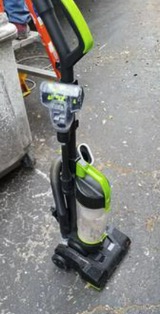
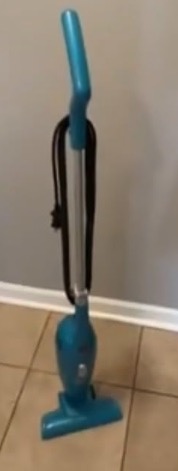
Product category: items_vacuum
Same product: no